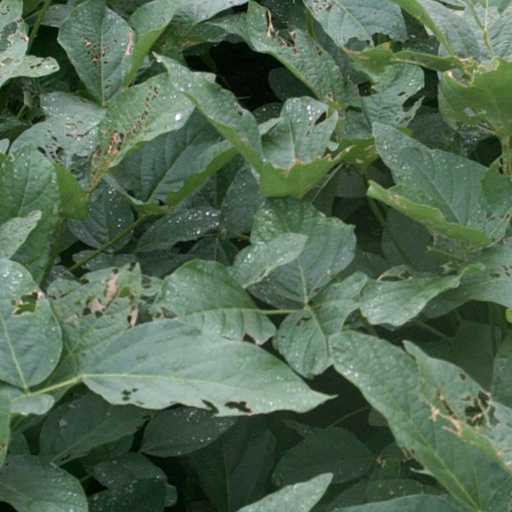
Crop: soybean